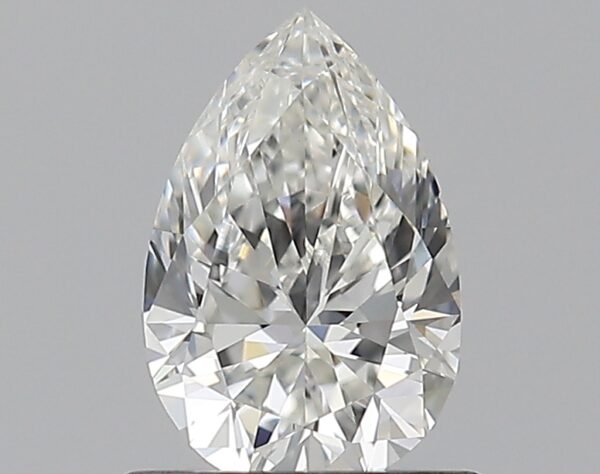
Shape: pear
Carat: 0.7
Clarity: VS1
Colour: G
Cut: EX
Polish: EX
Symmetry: VG
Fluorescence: M
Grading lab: GIA
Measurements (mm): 7.41 x 4.87 x 3.11